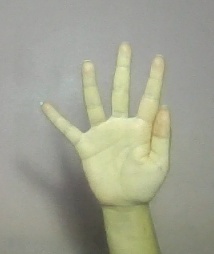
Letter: sheen